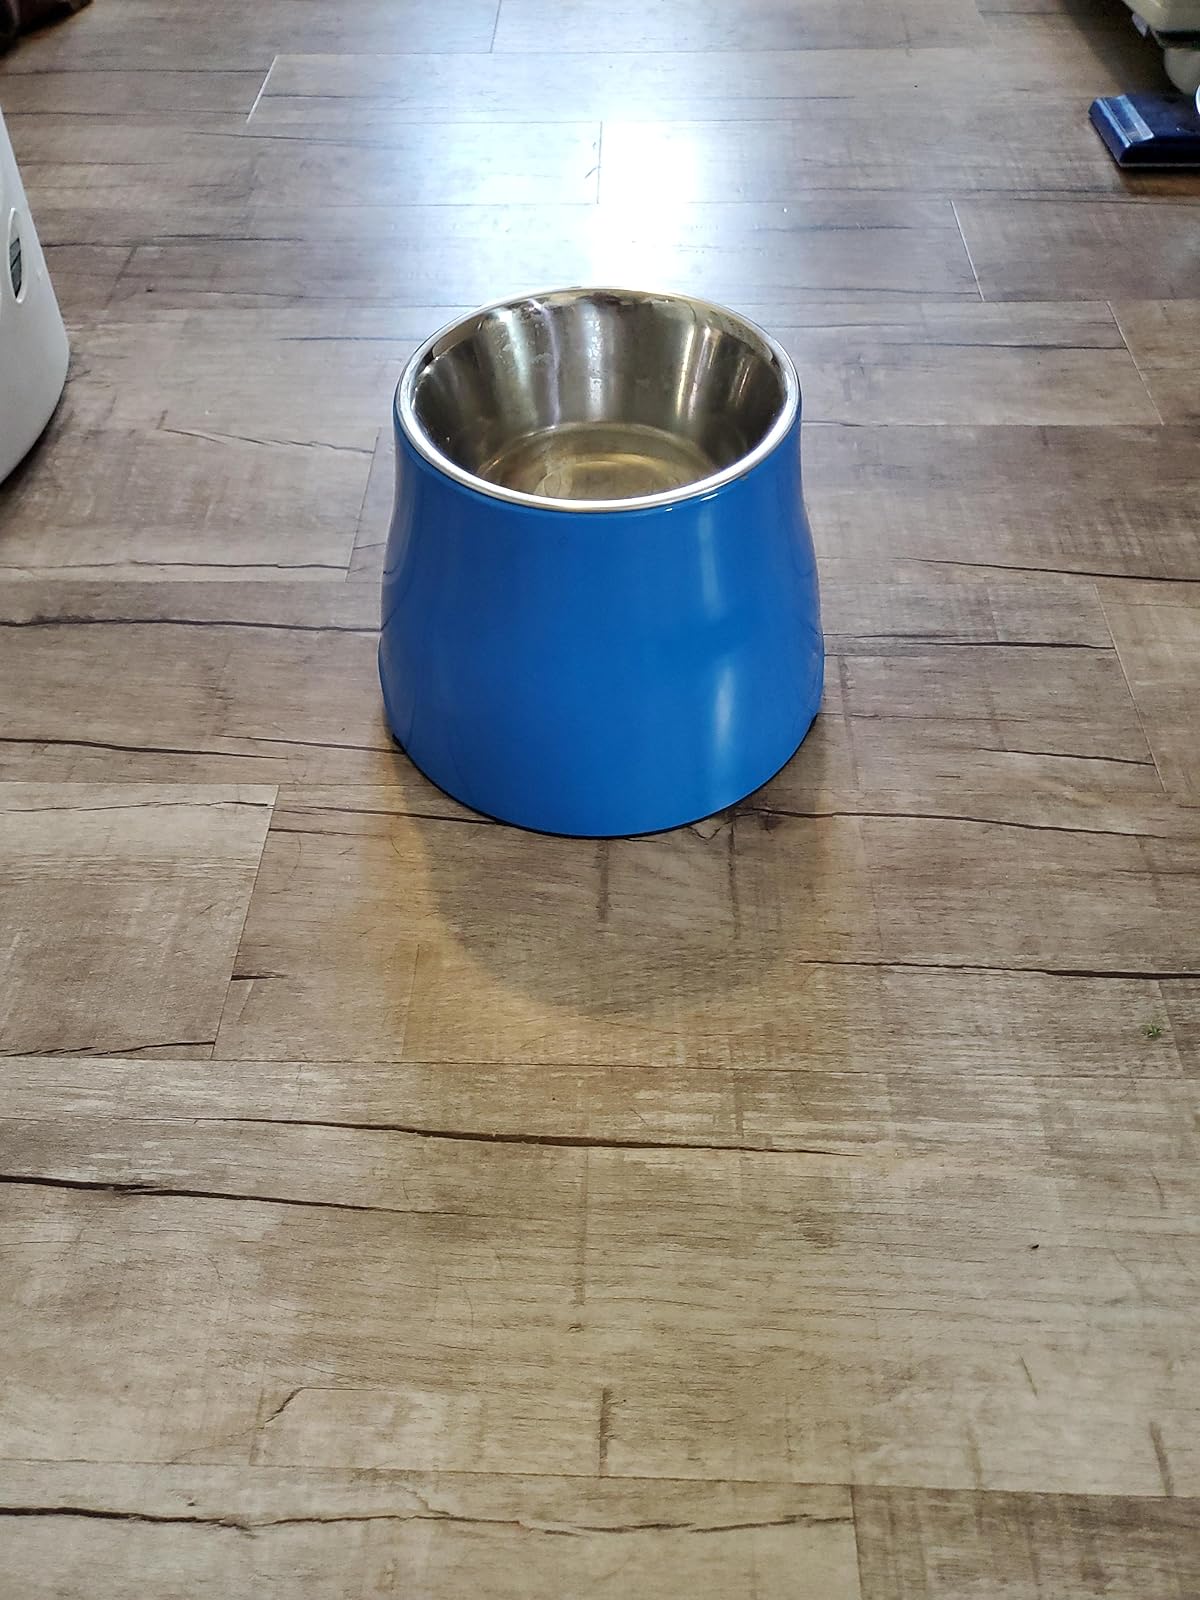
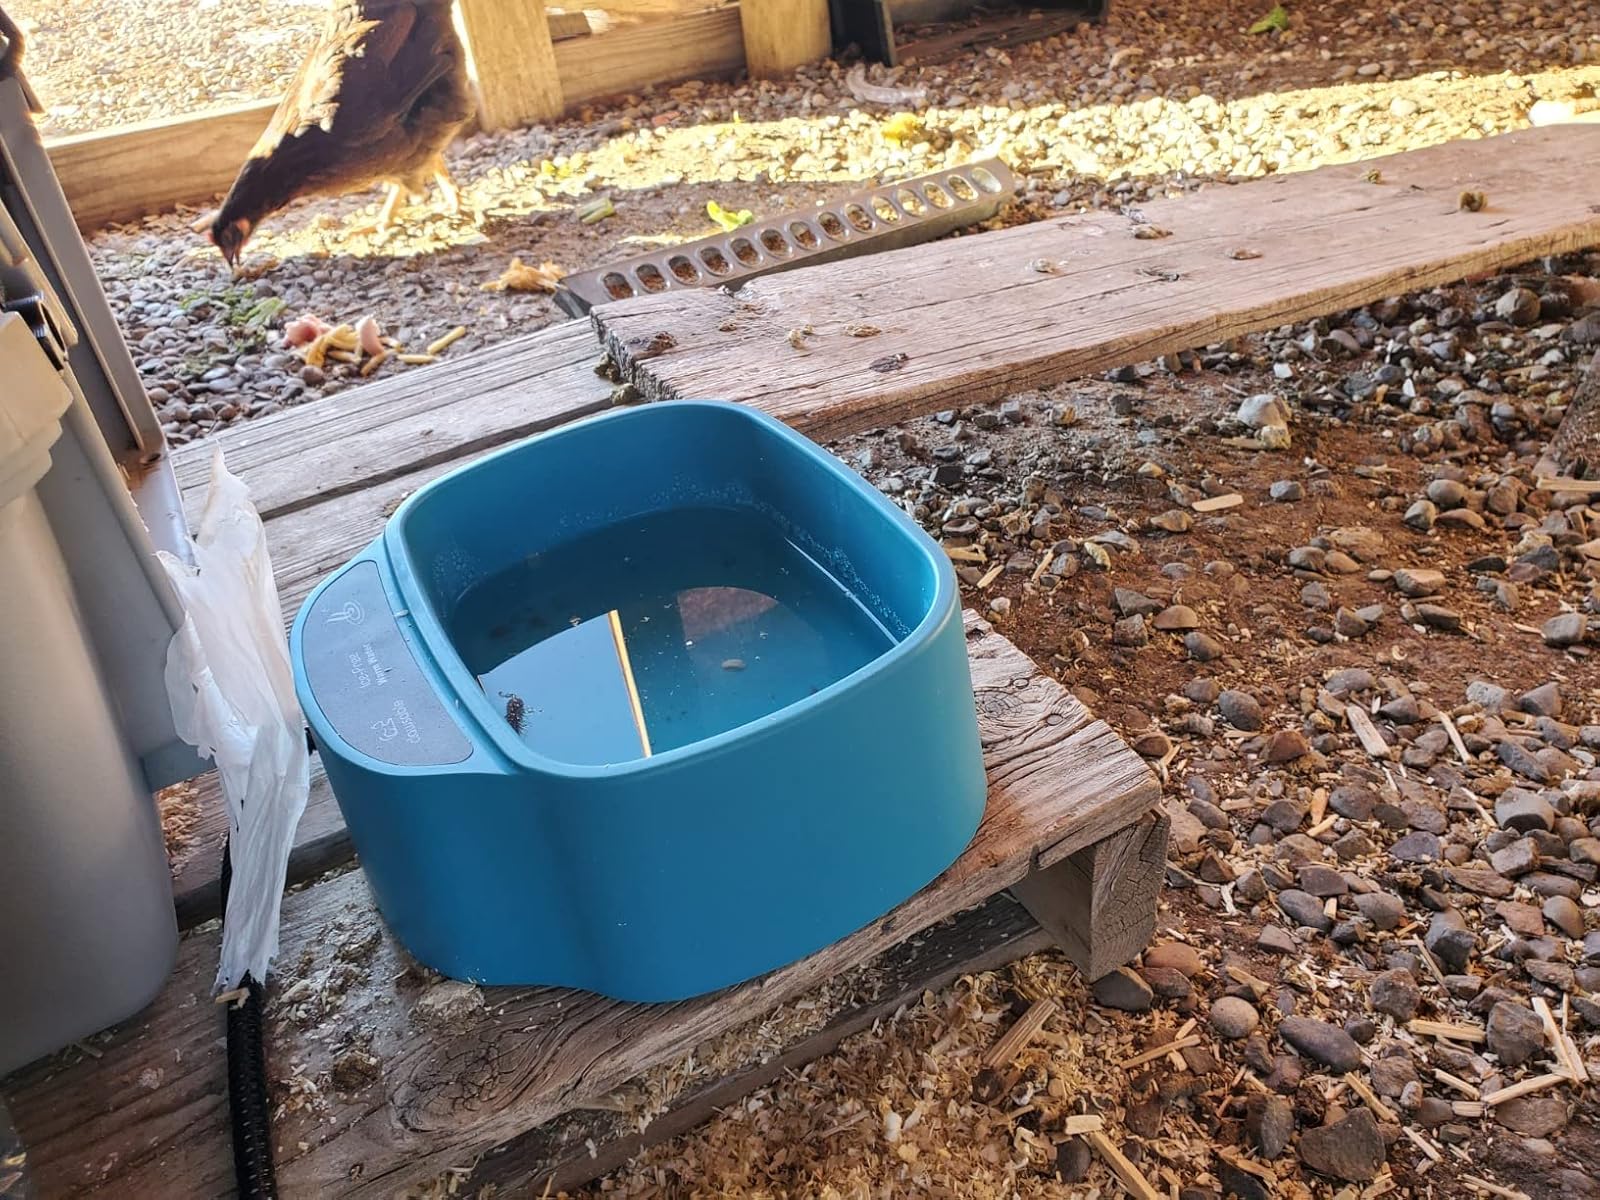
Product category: items_bowl
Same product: no